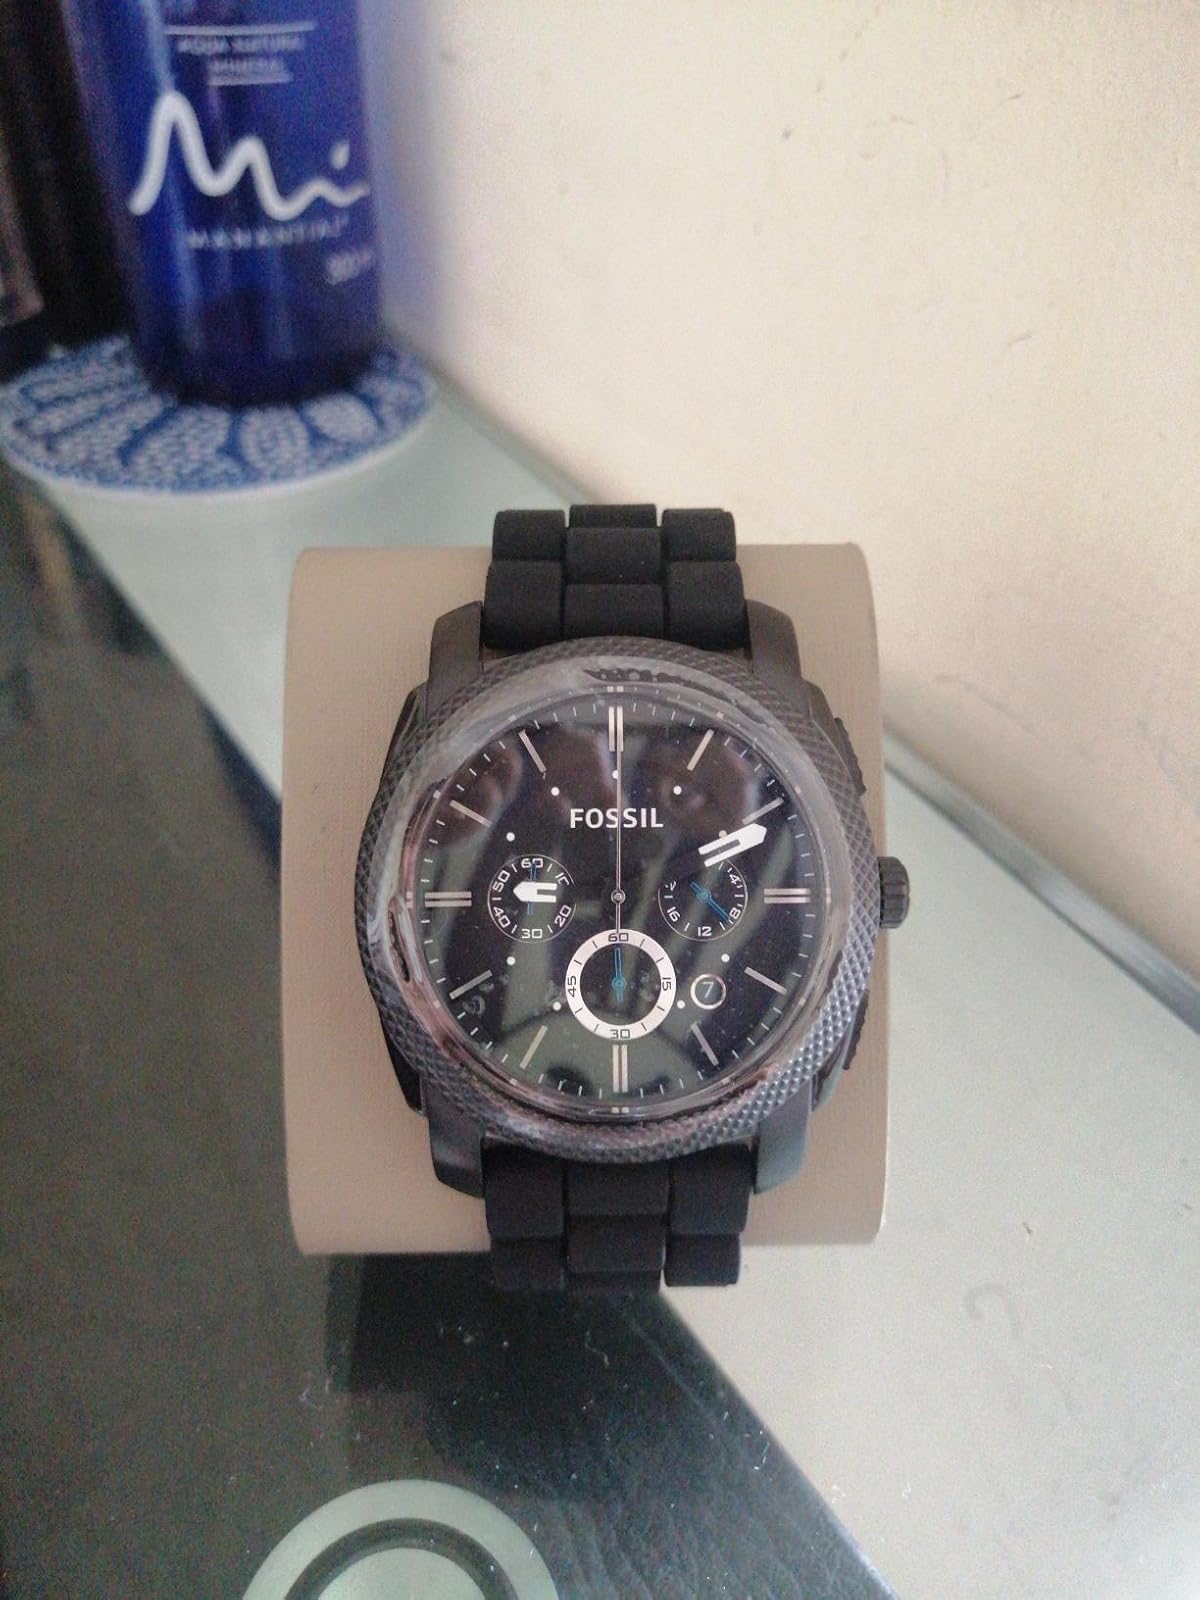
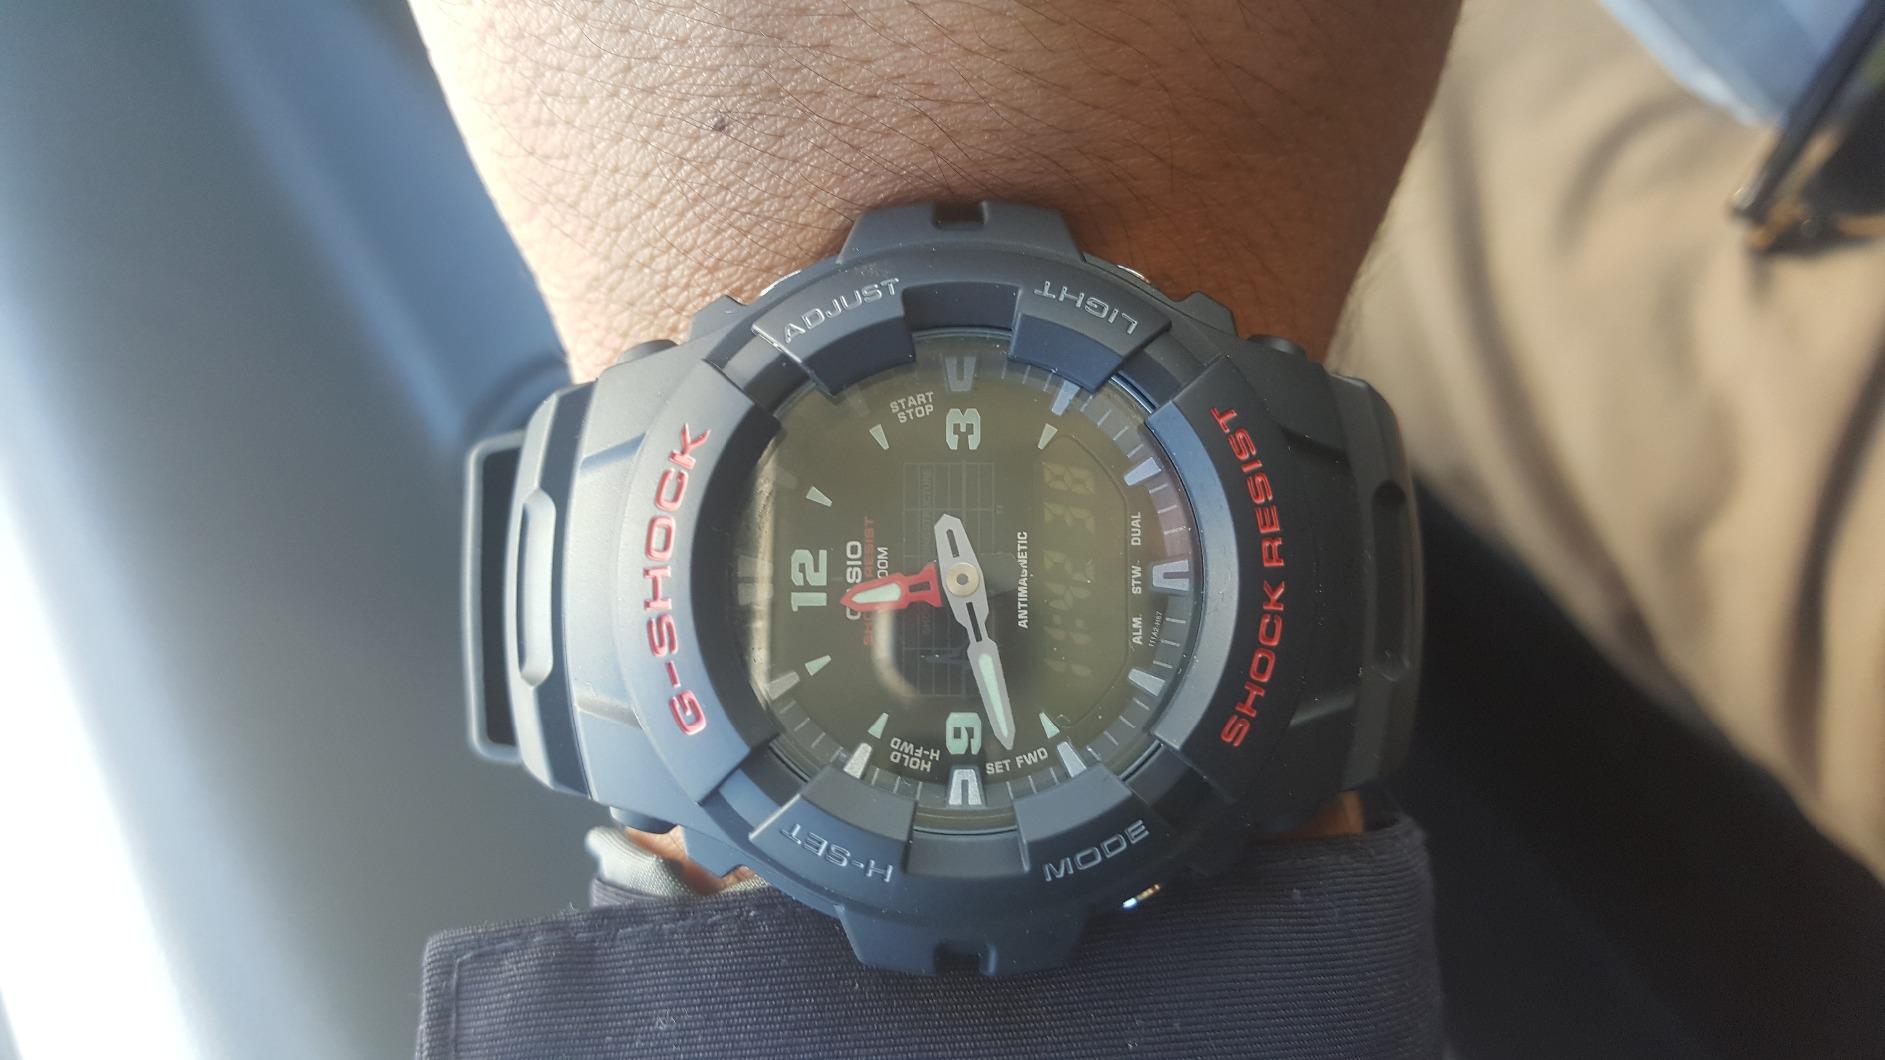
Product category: accessories_watch
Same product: no